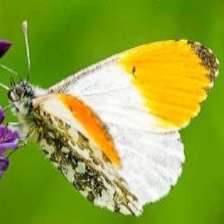
Species: ORANGE TIP
Butterfly family (ImageNet category): cabbage_butterfly